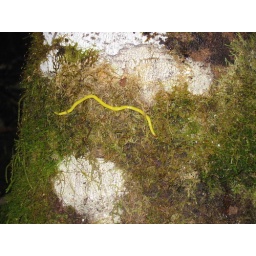
Magnificent yellow worm, found in caves near cradle mountain